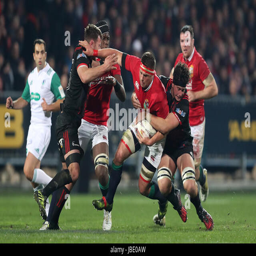
rugby player during the tour match